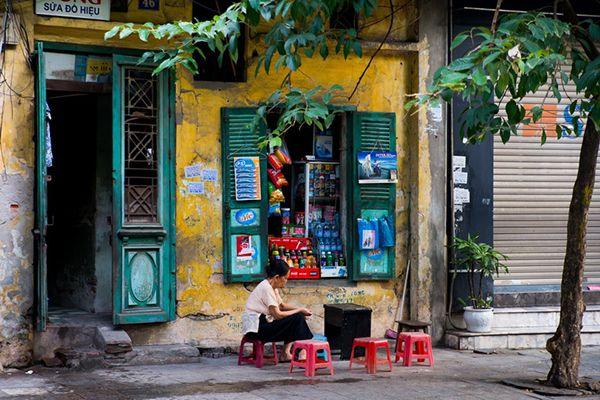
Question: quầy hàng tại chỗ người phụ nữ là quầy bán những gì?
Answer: đồ tạp hóa